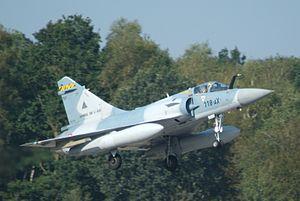
Mirage 2000.5 de l'Escadron de chasse et d'expérimentation 05.330 Côte d'argent basé sur la base aérienne 118 de Mont de Marsan, France.
L'escadron de chasse et d'expérimentation 1/30 Côte d'Argent est une unité d'expérimentation de l'Armée de l'air française, faisant partie du Centre d'expertise aériennes militaires sur la base aérienne 118 Mont-de-Marsan. Jusqu'à son rattachement à la 30e escadre de chasse le 3 septembre 2015, ses avions ont porté des codes en 118-xx et 330-xx. Ils portent depuis des codes en 30-xx.